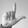
ASL letter: L